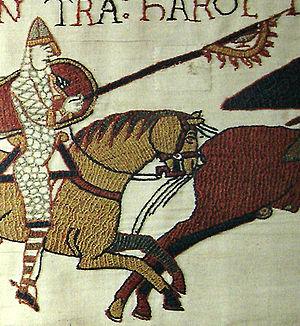
La bannière au corbeau était un étendard, de nature peut-être totémique, utilisé par les chefs vikings et les seigneurs scandinaves au cours des IXᵉ, Xᵉ et XIᵉ siècles. Elle était généralement de forme triangulaire, mais avec une bordure arrondie, garnie de motifs arborés ou floraux. Elle ressemblait aux girouettes sculptées des bateaux vikings.